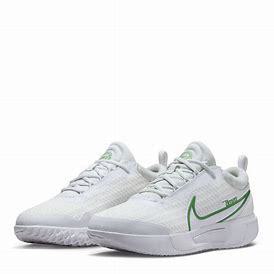
Brand: Nike
Model: Court Zoom Pro